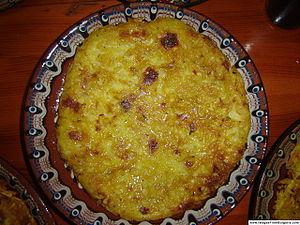
De très nombreux mets à base de pommes de terre sont préparés dans les diverses cultures. La pomme de terre, qui est l'un des principaux aliments de base de l'humanité, est largement consommée dans tous les pays du monde, et s'apprête en outre de façons très variées.
Le Patatnik ou patetnik est un mets bulgare à base de pomme de terre caractéristique des Rhodopes, région montagneuse du sud de la Bulgarie. Le patatnik est fait de pommes de terre râpées, d'oignons, de sel et de menthe verte, le tout est mélangé et cuit à feu doux. De la viande, du sirene ou des œufs peuvent être ajoutés. Certains utilisent aussi de la sarriette et du piment.